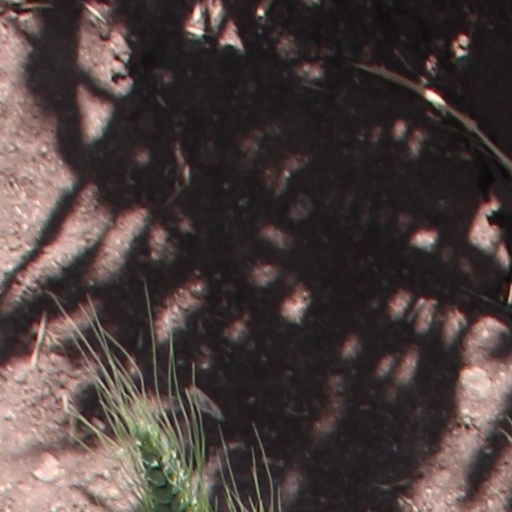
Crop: wheat